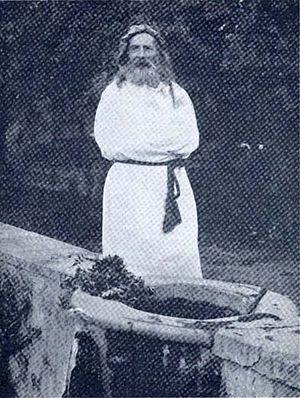
La Fraternité Hermétique de Louxor, généralement nommée à l'époque de son activité la H. B. of L. de son nom anglais Hermetic Brotherhood of Luxor, est une société occultiste dont le nom apparait pour la première fois publiquement en 1884 en Angleterre. Son créateur, anonyme à l'époque, en serait Max Théon. Il se peut qu'elle ait eu un rôle à jouer dans la création de la Société théosophique ou de la Fraternité d'Eulis de Paschal Beverly Randolph. Elle influença certaines personnalités du monde du spiritisme et de l'occultisme de la fin du XIXᵉ siècle, telles que Charles Barlet, Papus, Mme Blavatsky, Henry Steel Olcott ou même René Guénon. Sa devise était « Omnia vincit Veritas ».